The Principal

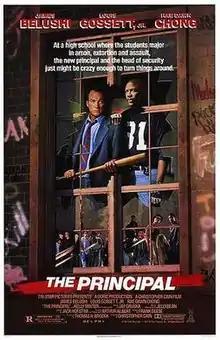
Theatrical release poster

The Principal is a 1987 action comedy film starring Jim Belushi, Louis Gossett Jr. and Rae Dawn Chong. Written by Frank Deese and directed by Christopher Cain, it was filmed in Oakland, California, and at Northgate High School in nearby Walnut Creek and distributed by Tri-Star Pictures on Panavision. Belushi reprised his role as Rick Latimer in the 1991 film "Abraxas, Guardian of the Universe".